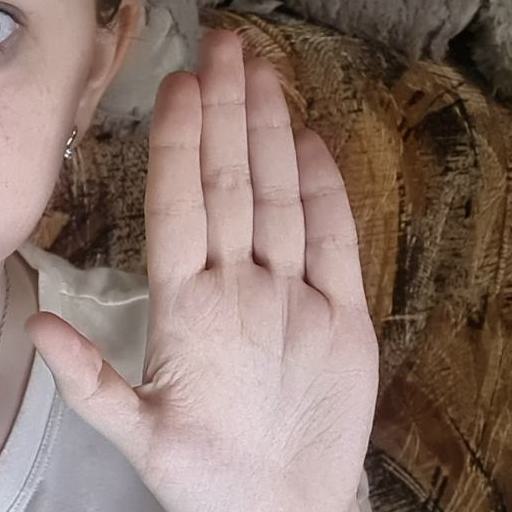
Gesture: stop